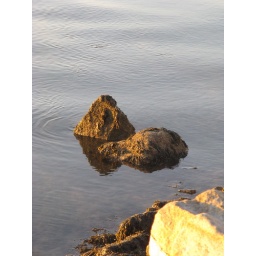
I loved the patterns of the water around these two small rocks exposed by the low tide. Guilford town dock, 12/23/09